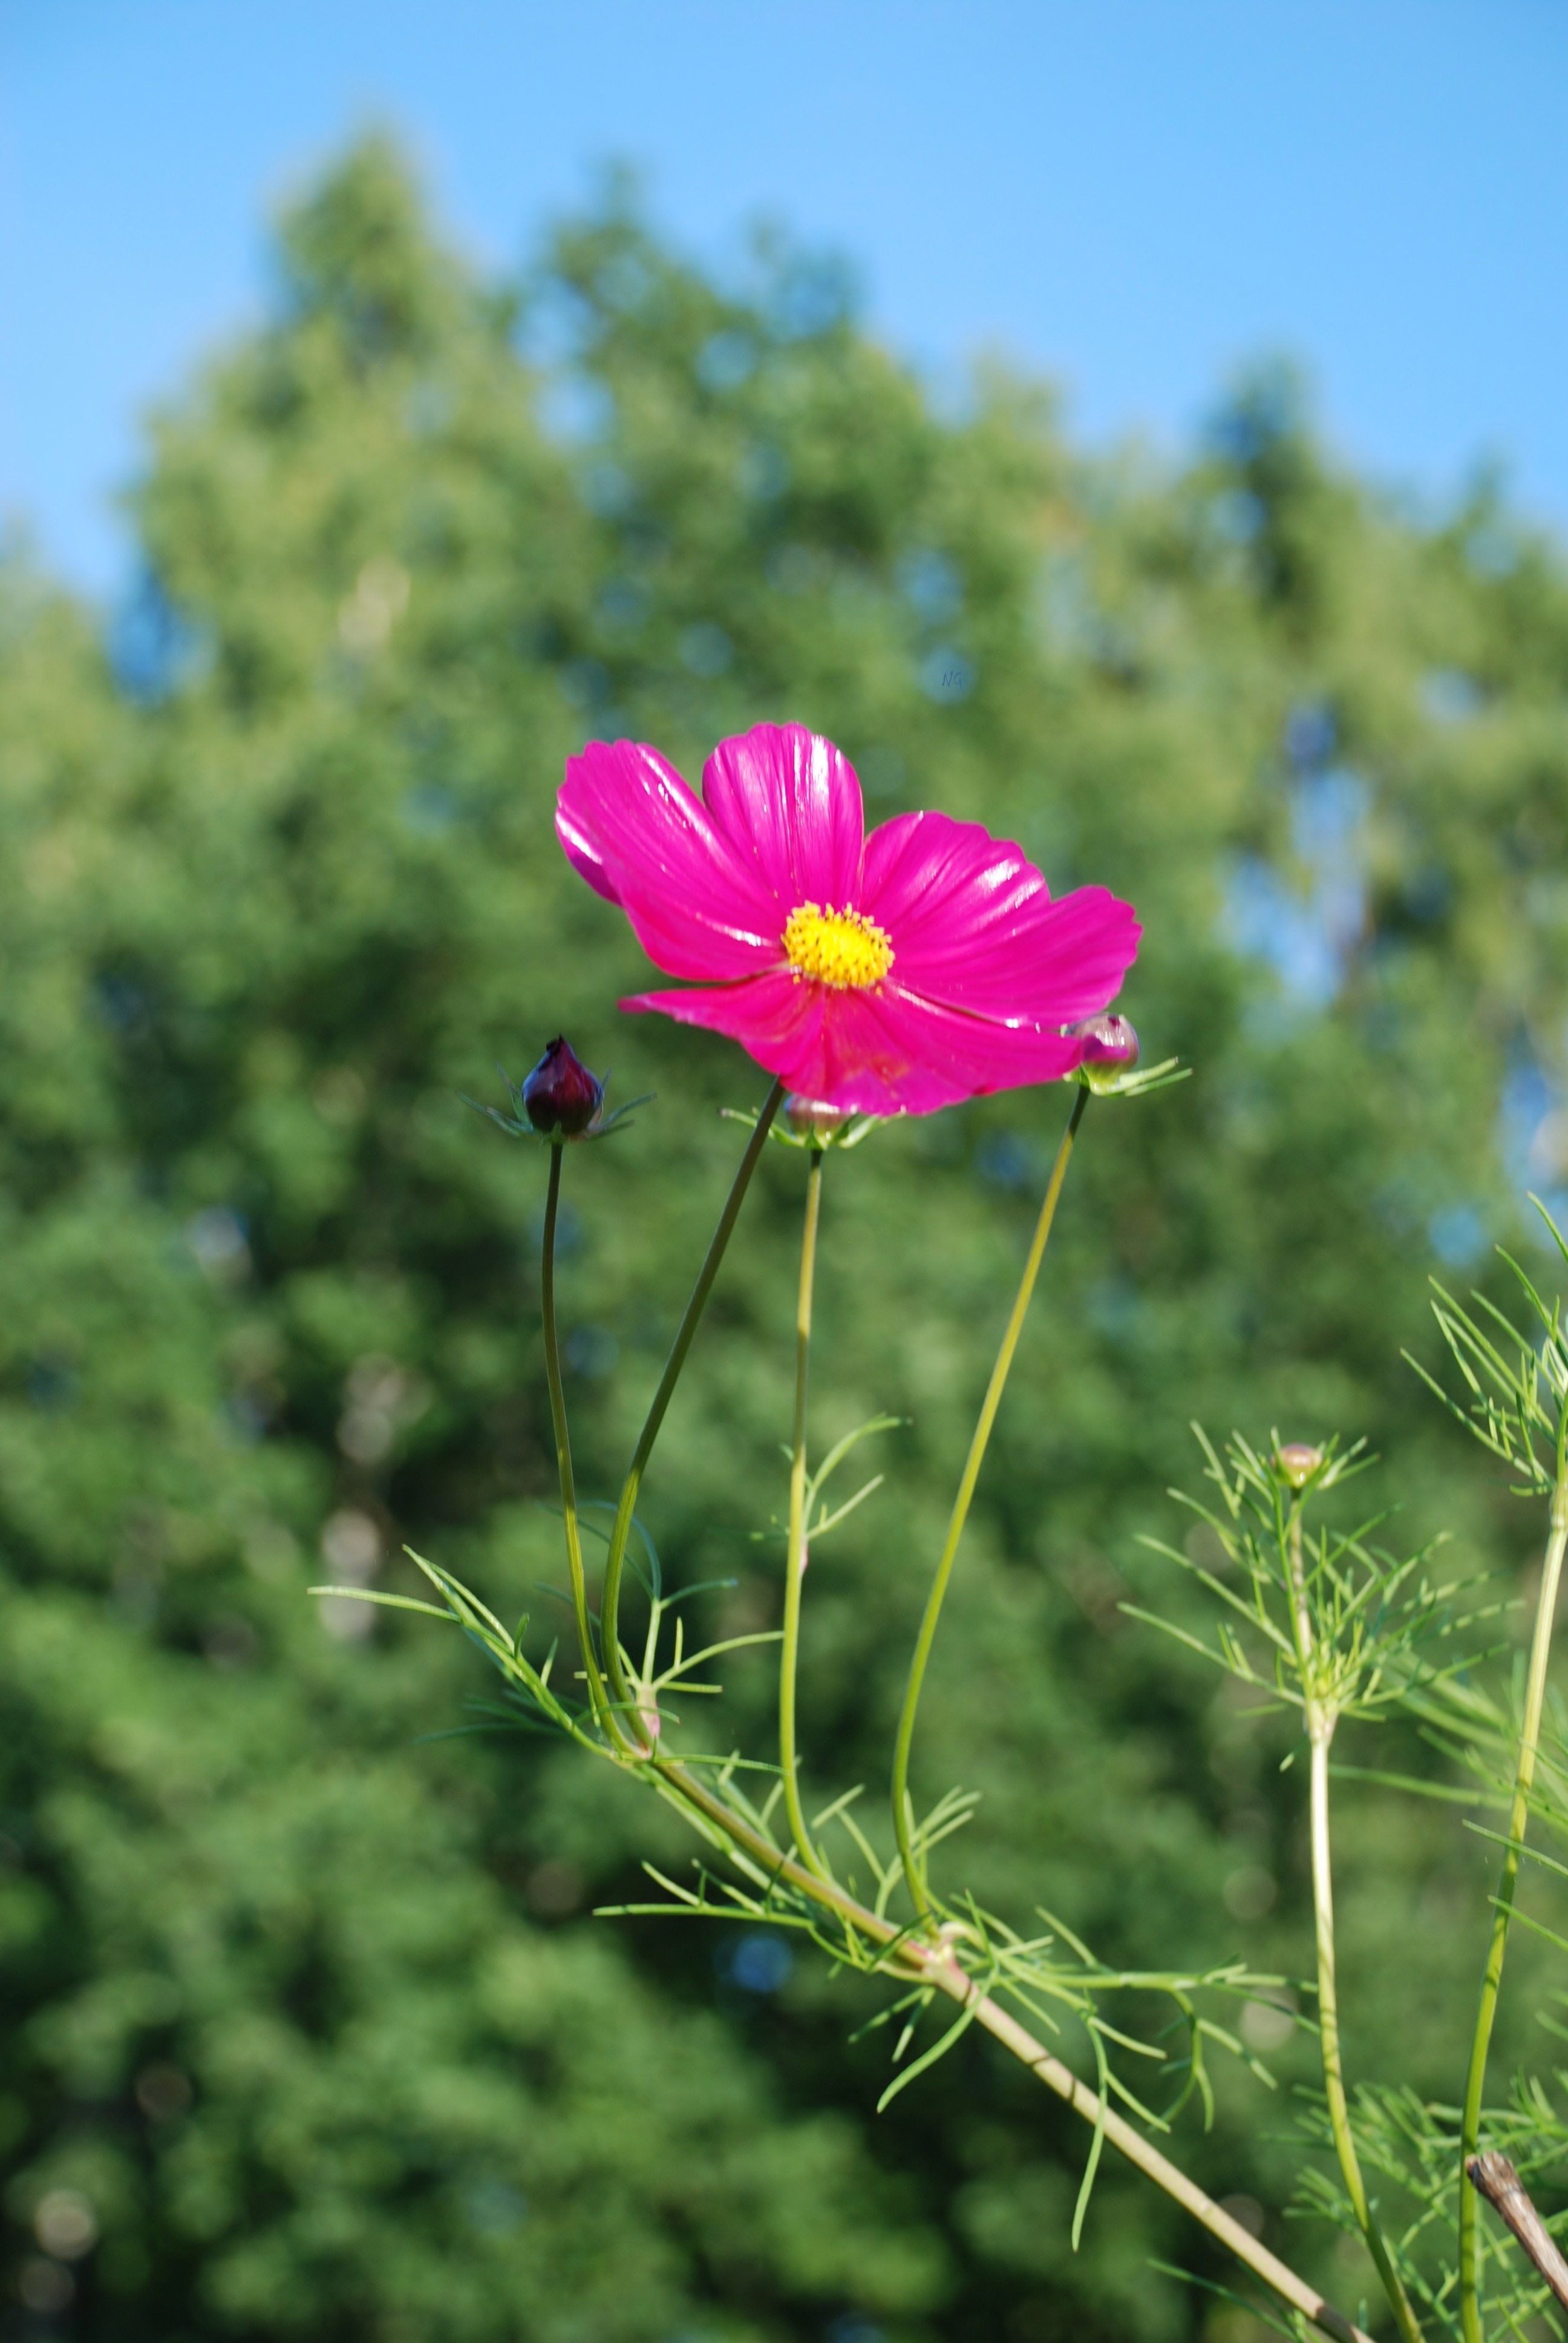
nature, grass, plant, field, meadow, prairie, leaf, flower, purple, petal, bloom, green, macro, botany, colorful, pink, flora, wildflower, grassland, beautiful, lilac, flowering plant, daisy family, annual plant, plant stem, land plant, garden cosmos